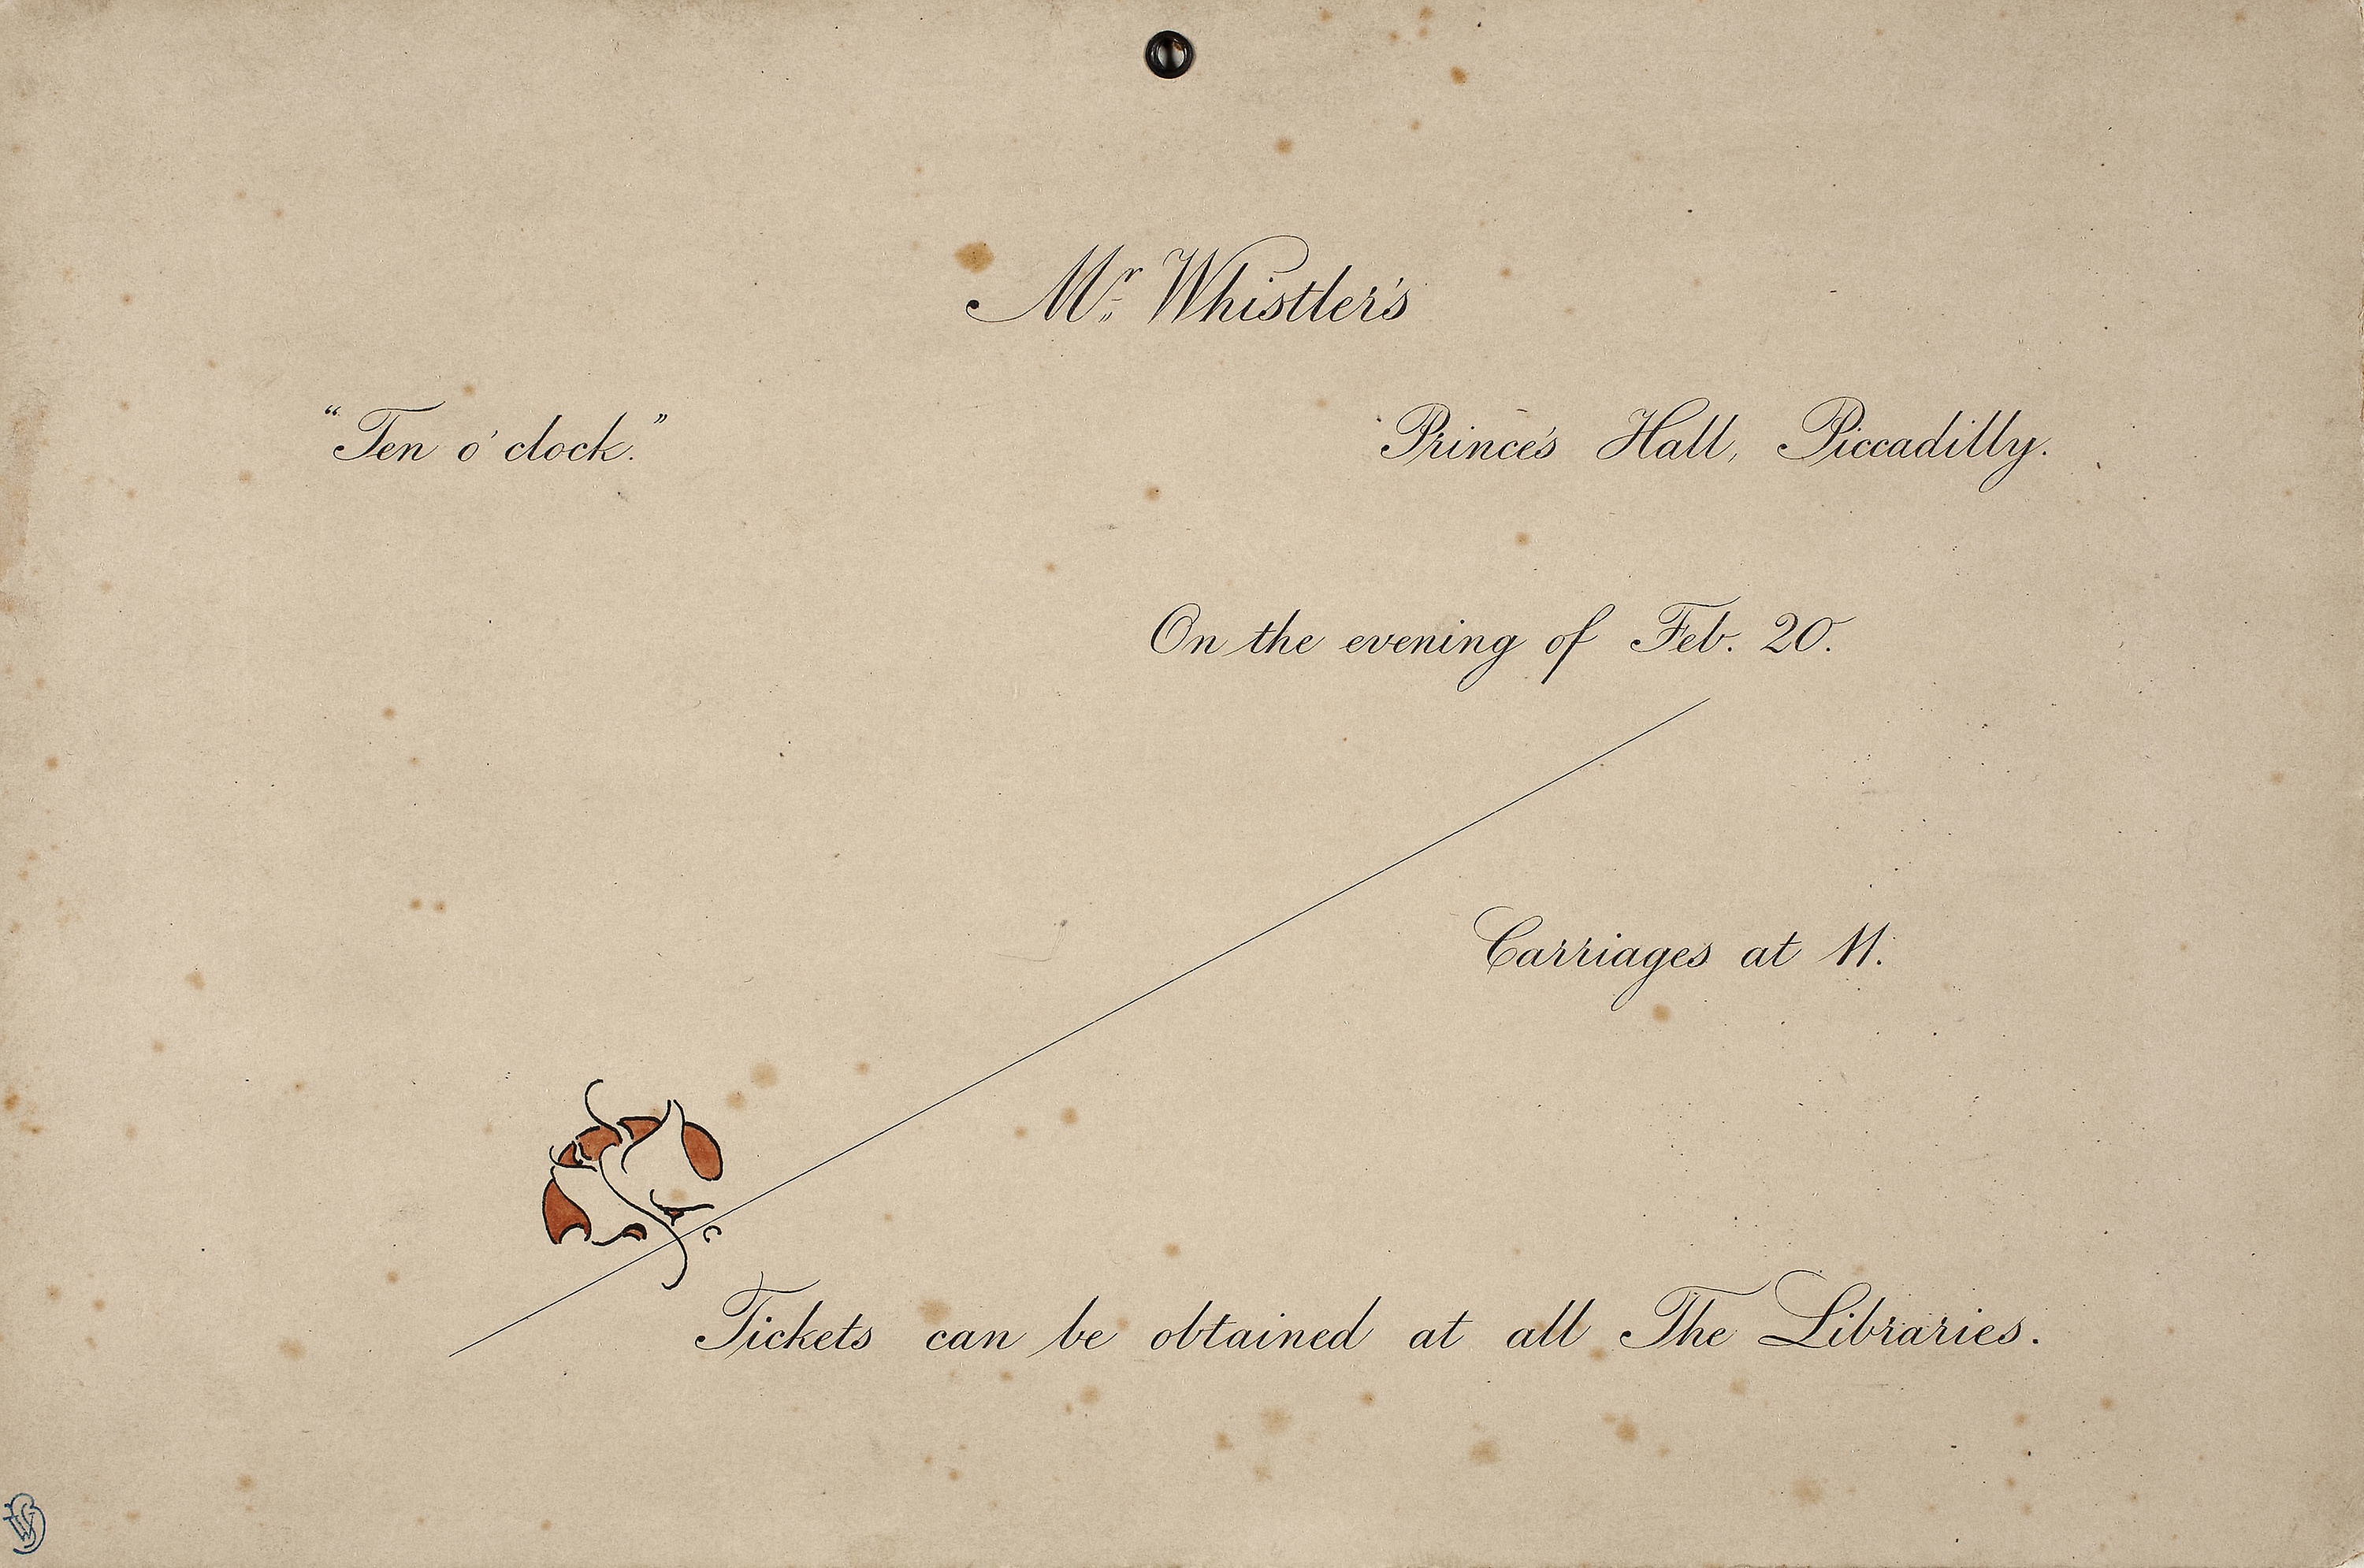
text, line, paper, font, angle, document